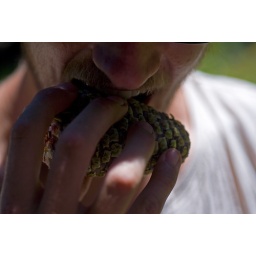
Tyler enjoying the sweet fruit of the land, which in this case, was a young pine cone